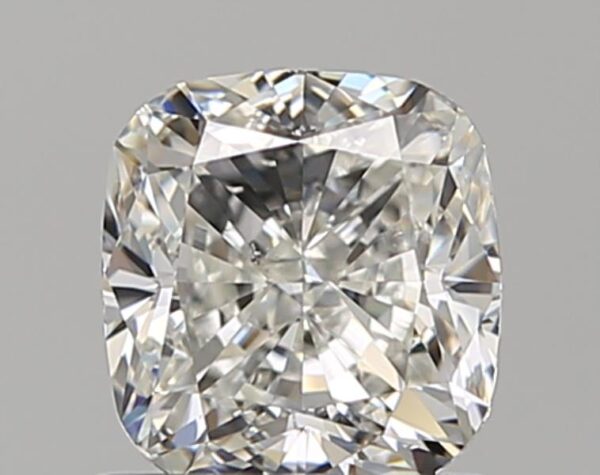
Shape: cushion
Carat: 1
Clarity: VS2
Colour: H
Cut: EX
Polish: EX
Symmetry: VG
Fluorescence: F
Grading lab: GIA
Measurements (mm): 5.64 x 5.37 x 3.74